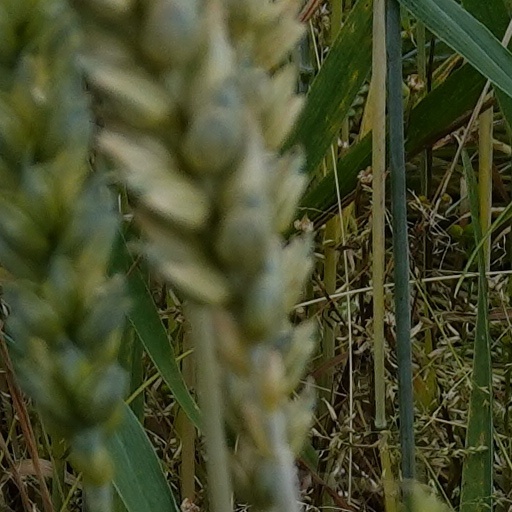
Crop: wheat